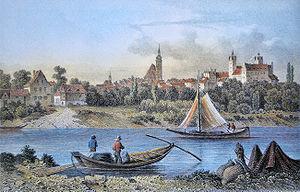
Des pêcheurs de Lorenzkirch (sur l'Elbe) face à Strehla, en Saxe (Allemagne). Gravure sur acier colorée de J. Umbach, publiée par G.G. Lange, Darmstadt."
L'Elbe est un fleuve d'Europe centrale qui prend sa source en Tchéquie dans les monts des Géants et, après un parcours situé en majeure partie en Allemagne, se jette dans la mer du Nord par un long estuaire d'une centaine de kilomètres sur lequel se trouve Hambourg, premier port d'Allemagne. La longueur de ce fleuve est de 1 091 kilomètres.